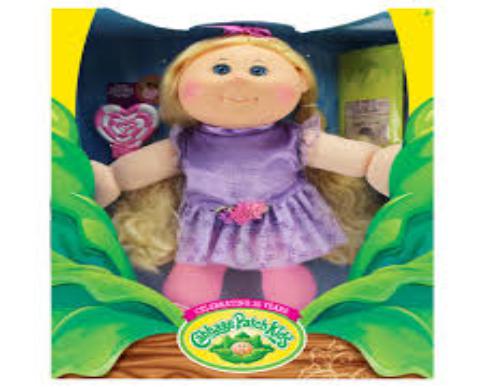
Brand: Cabbage Patch Kids
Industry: Leisure